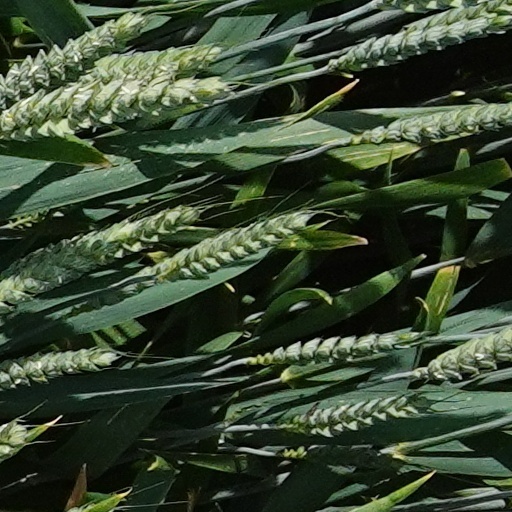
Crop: wheat